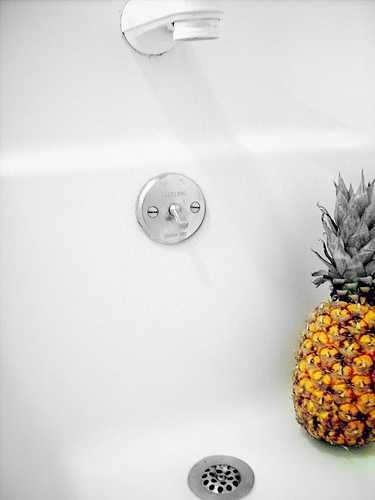
Label: Pineapple